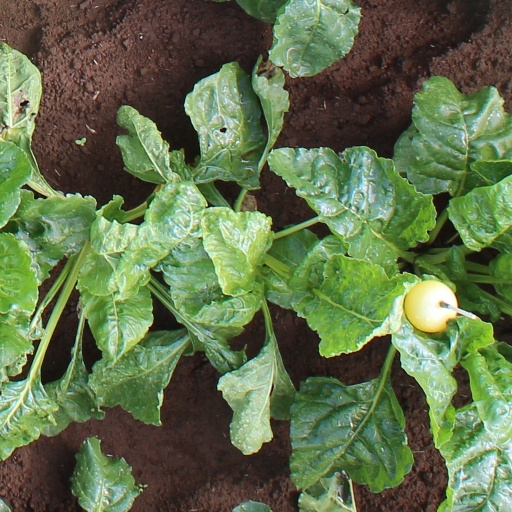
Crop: sugar beet